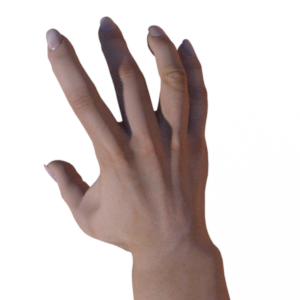
Label: paper